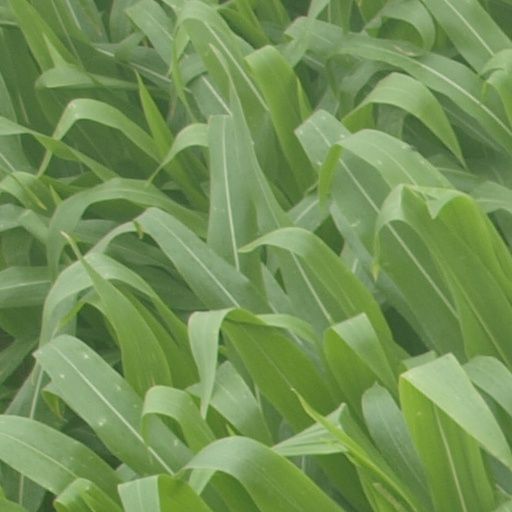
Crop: maize; corn